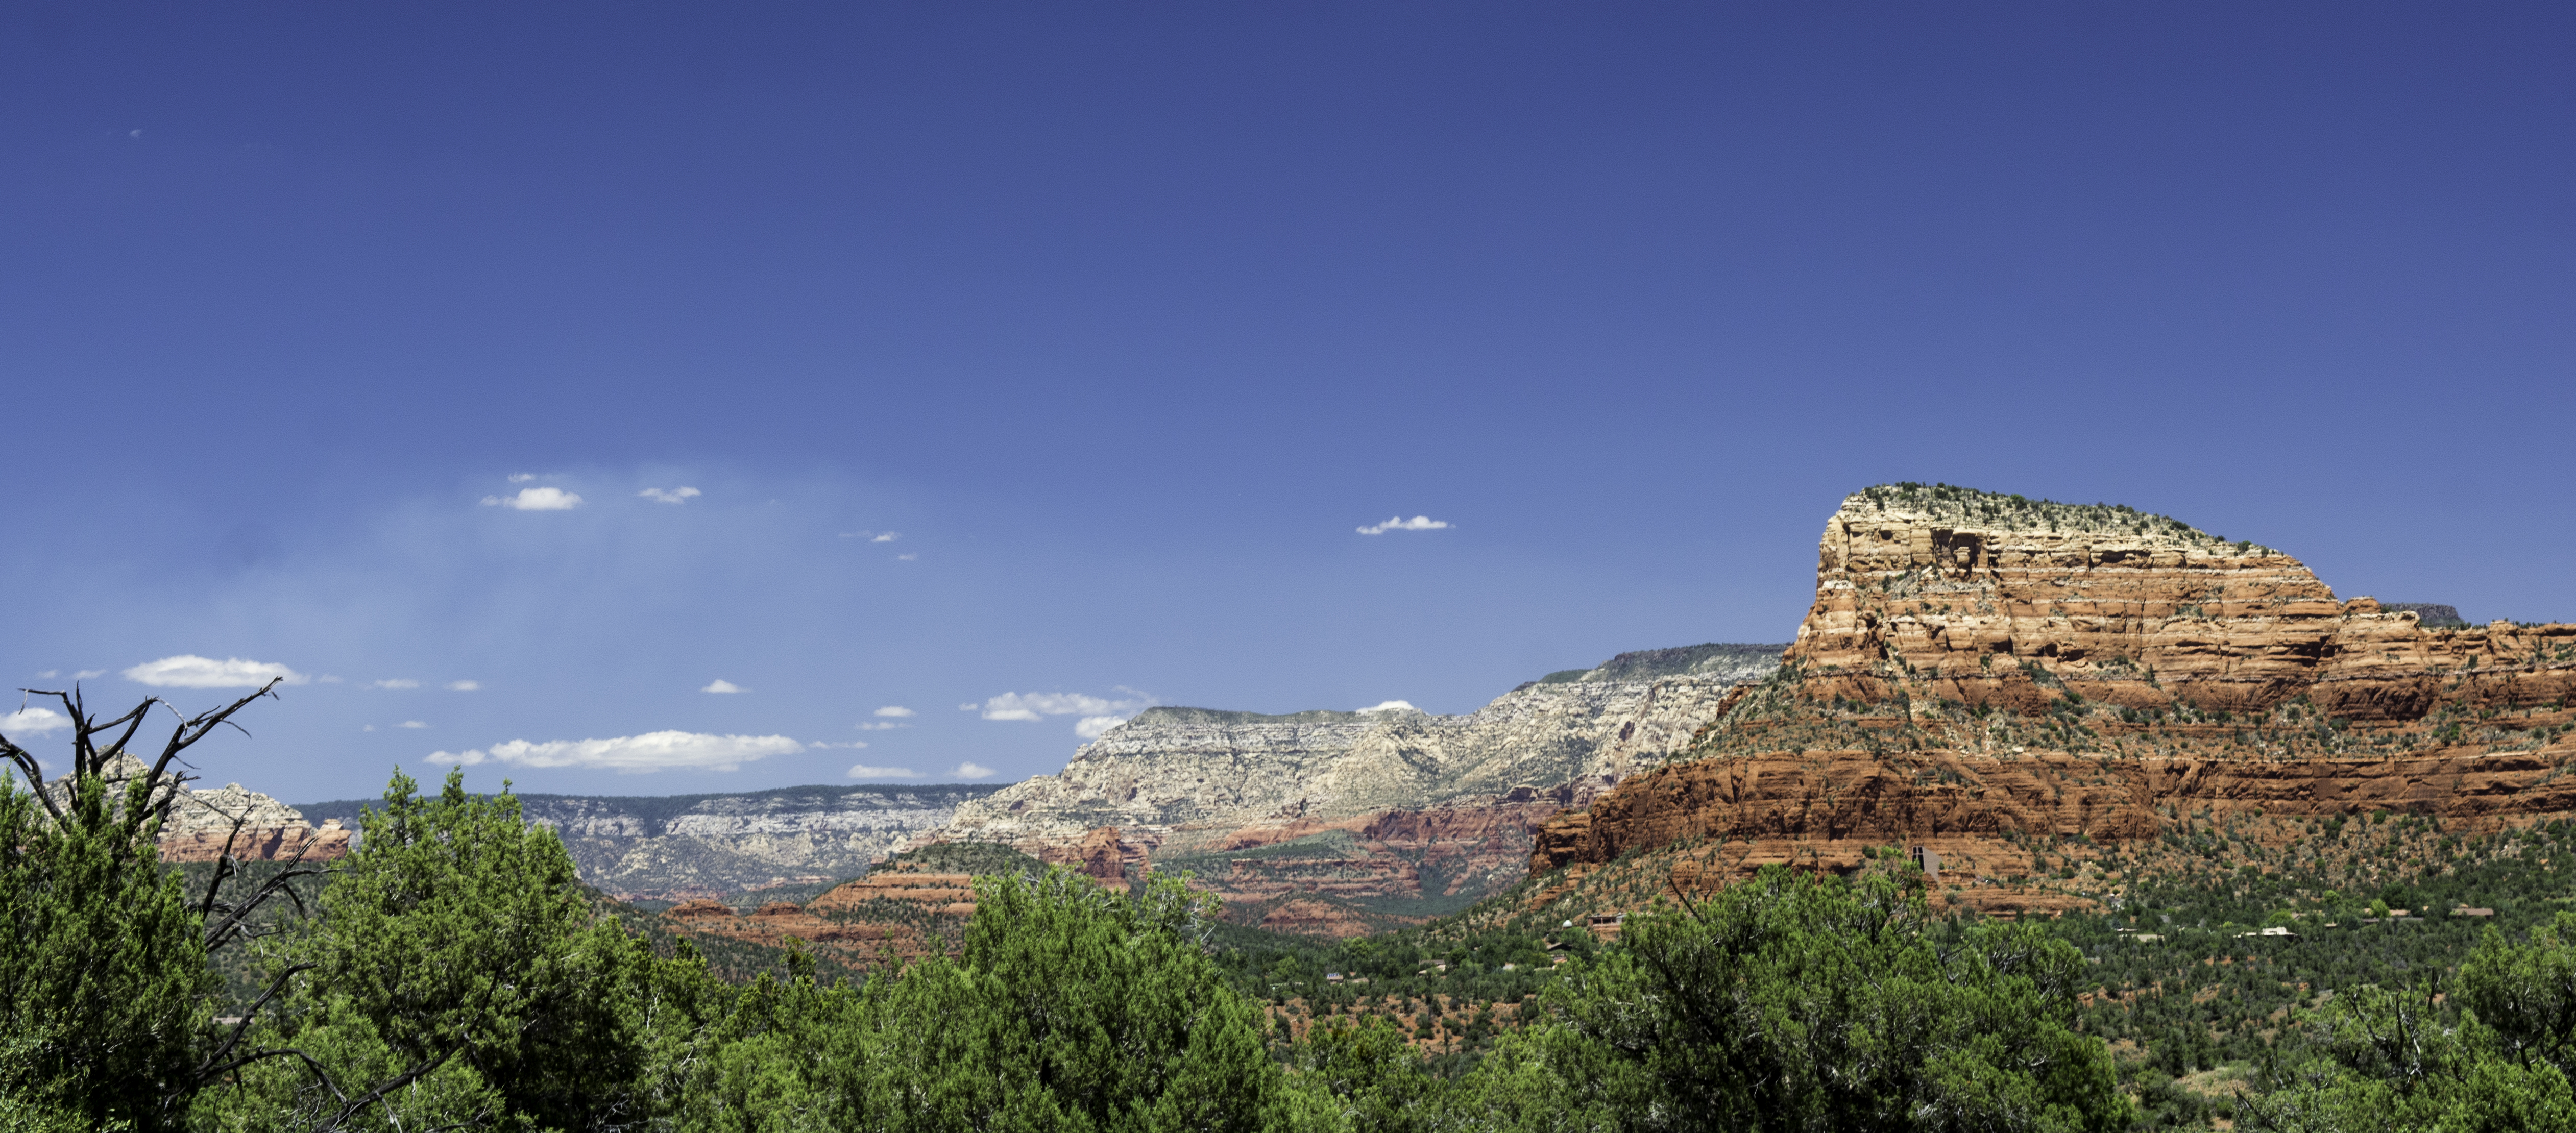
landscape, rock, mountain, sky, sunset, valley, mountain range, panorama, park, canyon, terrain, national park, badlands, palmtrees, plateau, marccooper, wigwam, route66, palmsprings, wigwammotel, wigwamholbrook, sedona, ecosystem, landform, geographical feature, mountainous landforms